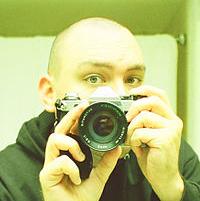
Age: 25